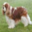
Label: dog